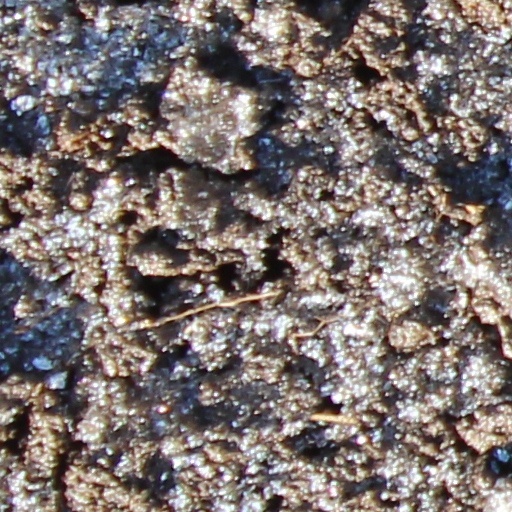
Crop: wheat